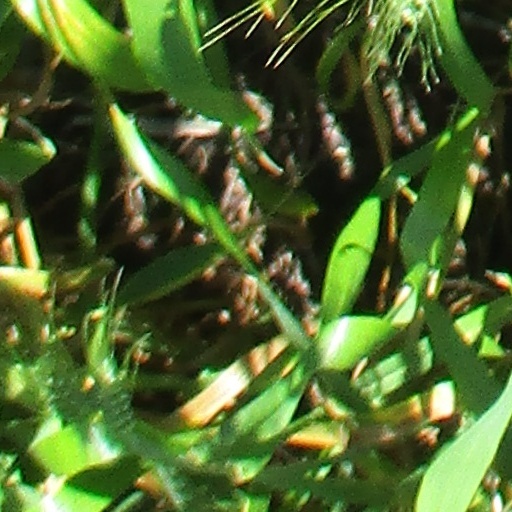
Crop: wheat